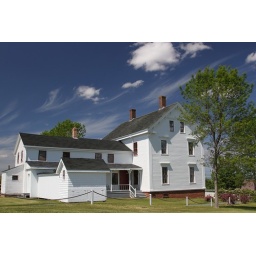
The 23-room house of William Lawrence, builder of the largest wooden-hulled ship ever built in Canada.